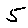
Label: 5